Poreče

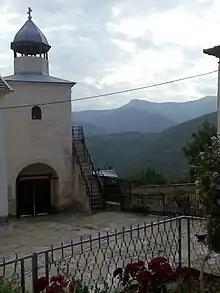
Monastery in Poreče

Poreče, Porečie or Porečje or Poreč, is a region in North Macedonia which includes the Makedonski Brod Municipality, and the western part of the Prilep Municipality.